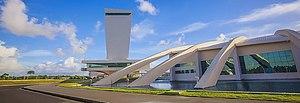
João Pessoa est une ville brésilienne, capitale de l'État de Paraíba. Située sur le littoral de l'État. Aussi connue comme la ville où le soleil se lève en premier car elle abrite la Pointe du Seixas, le point le plus oriental des Amériques.
Un palais des congrès ou centre de conférences est un lieu où des événements culturels, artistiques, professionnels et politiques sont programmés.
Le Centre de Congrès Poète Ronaldo Cunha Lima, situé dans la capitale João Pessoa; Il a été conçu pour être l’un des plus modernes du Brésil, avec tout le matériel nécessaire pour mener à bien de grands projets. Sa structure est composée de 4 bâtiments principaux: la Tour d'observatio, le pavillon des foires et expositions, le pavillon des congrès et conventions et le théâtre pierre du royaume. C'est l'un des lieux d'événements les plus modernes et sophistiqués d'Amérique latine, avec 48 676 m². Il est situé sur l'autoroute PB 008, KM 5 - Centre d'écotourisme de Cabo Branco.